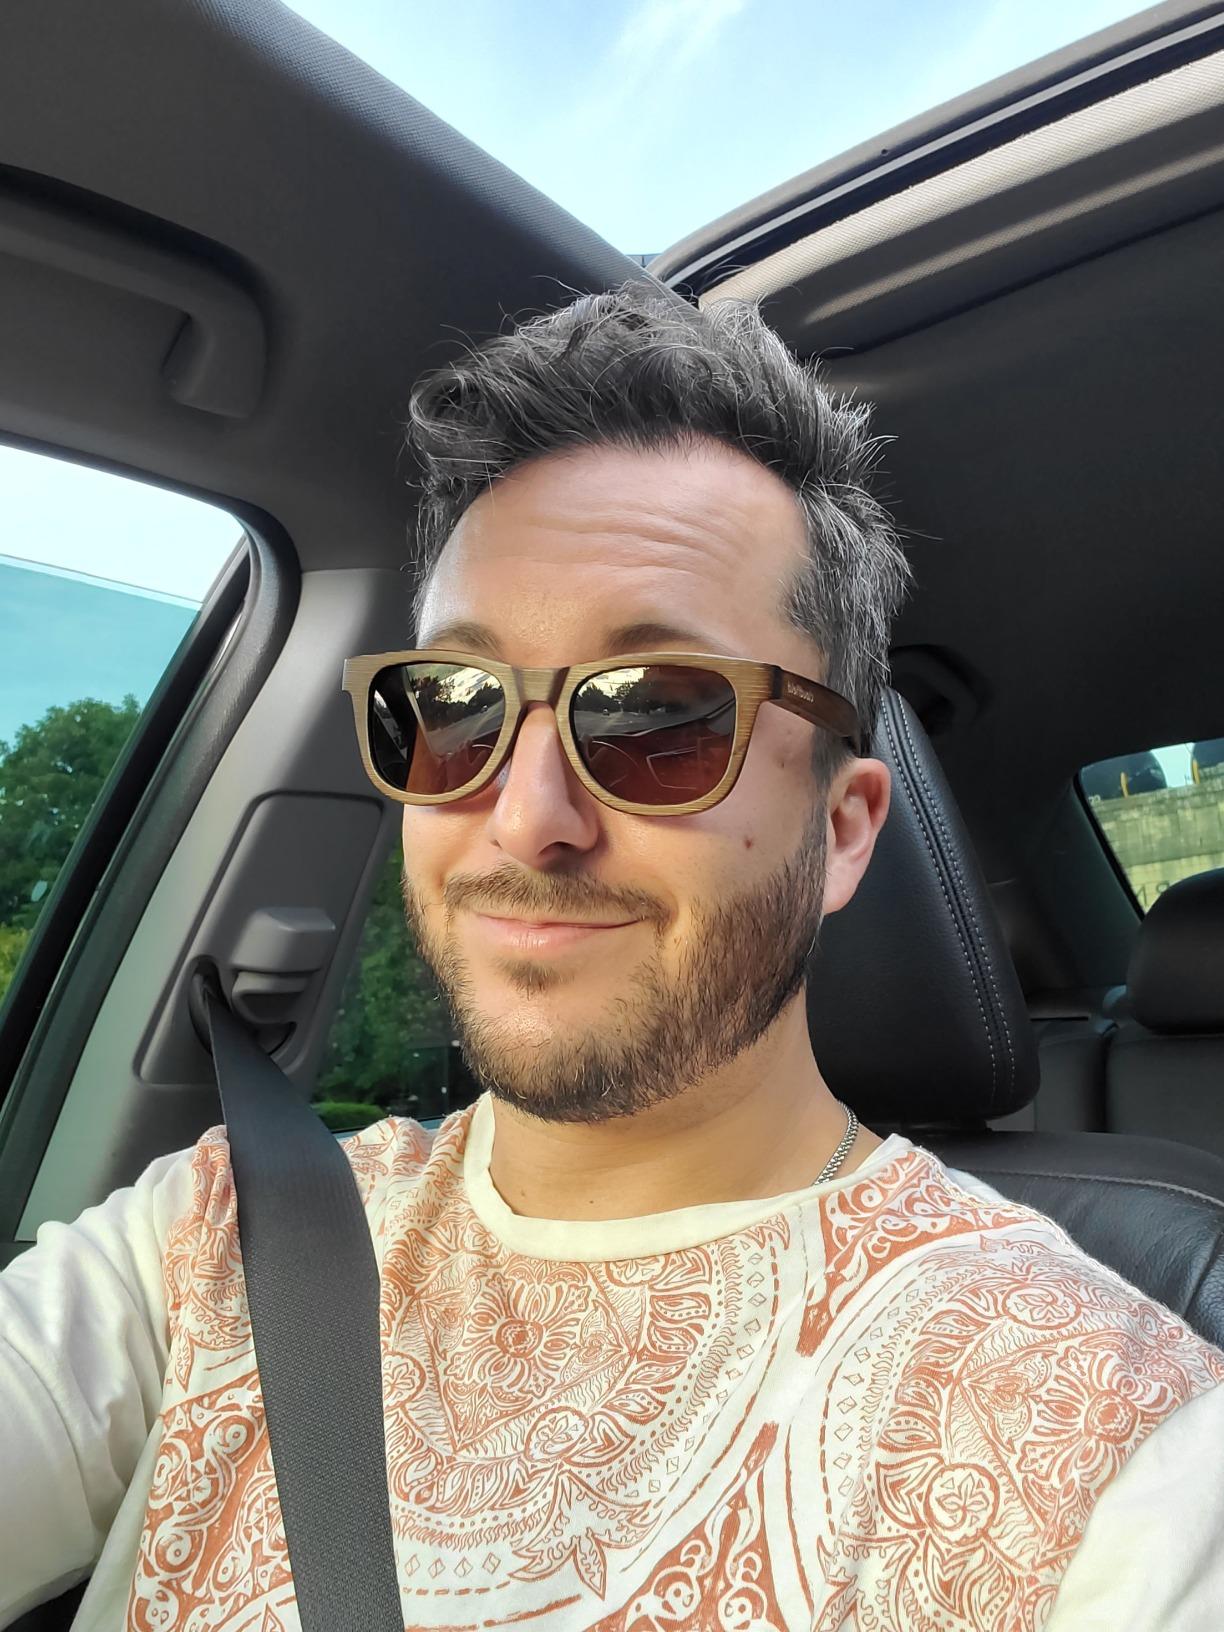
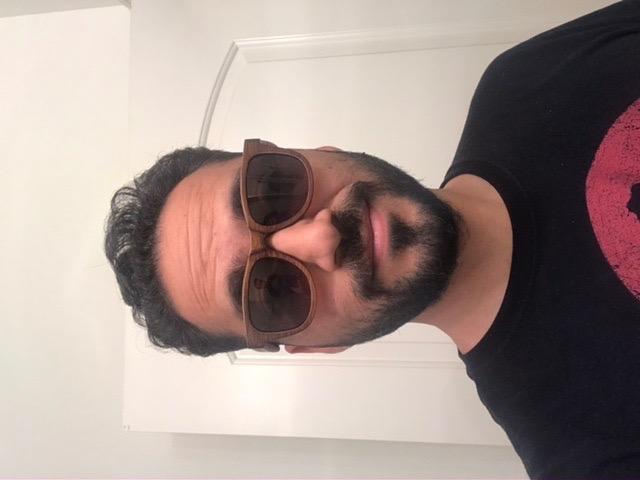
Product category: accessories_sunglasses
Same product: yes